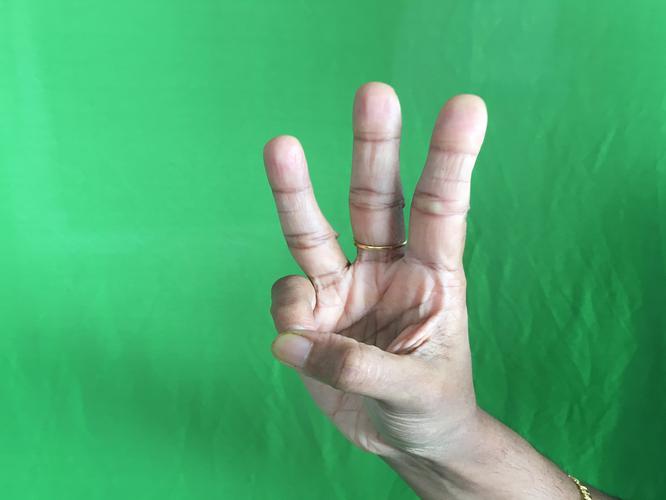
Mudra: Trishulam
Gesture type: single_hand